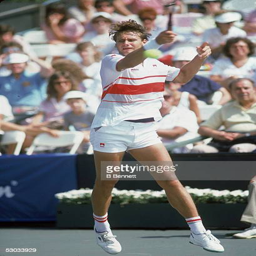
tennis player returns the ball during a tennis match